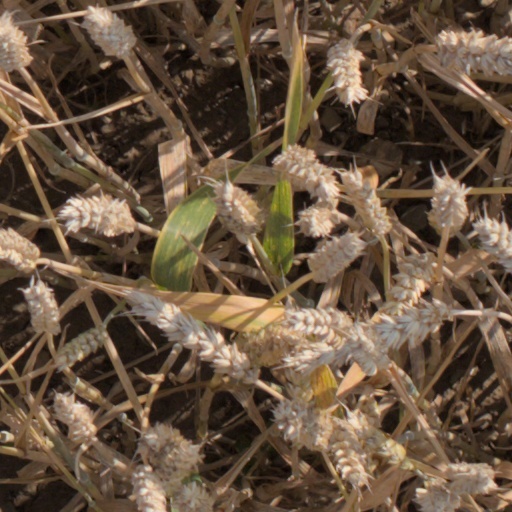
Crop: wheat